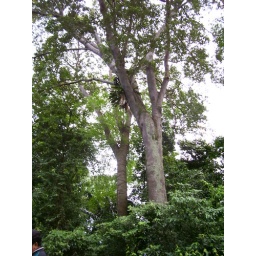
You would find quite many large, tall trees in Bukit Jugra, a rather small hill by Malaysian standard.